Red Crown Tourist Court

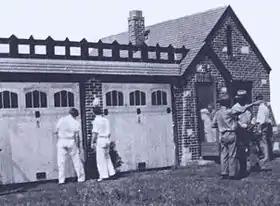
The day after the firefight: workers make repairs to the garage doors while officers rehash the details of last night's bullet-filled escape by the Barrow Gang.

Clyde Barrow recognized a stroke of luck when he saw one—the main impediment to his escape just backed away—and he bundled Jones and Parker into the car, easily accomplished through the internal door. Buck and Blanche were not so lucky. There was no door between their cabin and the garage—they had to come out into the open to get to the car.